Geffen Records

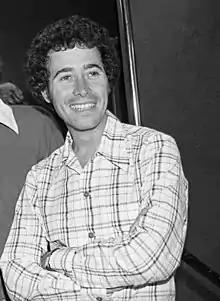
David Geffen (pictured in 1973) founded Geffen Records in 1980.

Geffen Records began operations in 1980. It was created by music industry businessman David Geffen who, in the early 1970s, had co-founded Asylum Records with Elliot Roberts. Geffen stepped down from Asylum in 1975, when he crossed over to film and was named a vice president of Warner Bros. Pictures. He was fired from Warner , but still remained locked in a five-year contract, which prevented him from working elsewhere. When that deal expired, he returned to work in 1980 and struck a deal with Warner Bros. Records (now simply Warner Records, due to the label's disassociation from Warner Bros. Pictures in 2004), to create Geffen Records. Warner Bros. Records provided 100 percent of the funding for the label's start-up and operations, while it distributed its releases in North America, with CBS's Epic Records handling distribution in the rest of the world until 1985 when Warner Music Group (parent company of Warner Records and formerly a division of Time Warner/Warner Bros. Discovery until 2004) took over distribution for the rest of the world. Profits were split 50% each between Geffen Records and its respective distributors. Despite being named for founder and original owner David Geffen, it has been acknowledged that Ed Rosenblatt, who became president of Geffen Records upon its inception in 1980, was the one who led Geffen Records during its heyday in the 1980s and 1990s.